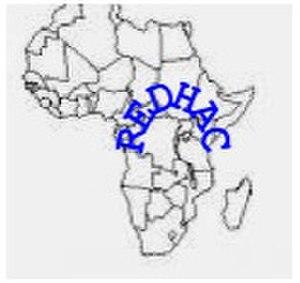
Protection, Promotion, Plaidoyer
Le Réseau des défenseurs des droits humains en Afrique centrale est une organisation non gouvernementale, qui se concentre sur les droits et la protection des défenseurs des droits de l'homme en Afrique centrale.